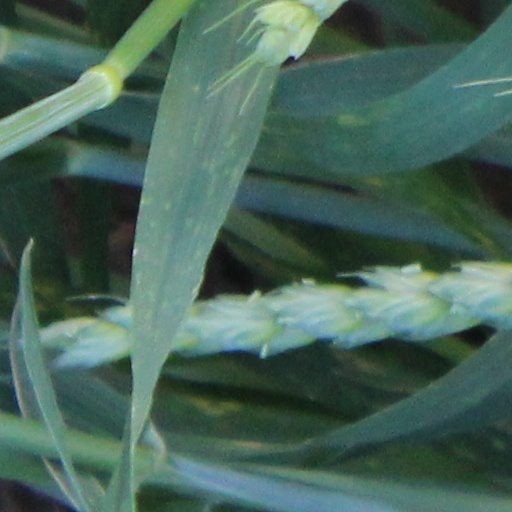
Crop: wheat